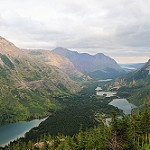
Scene: Outdoor